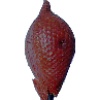
Label: Salak 1